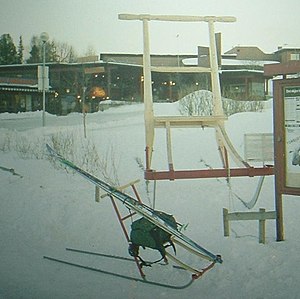
Tynset / Historie
Sparkstøtting-skulpturen i Tynset, med en almindelig sparkstøtting i forgrunden
Tynset er en kommune i Innlandet fylke i Norge. Den grænser i nord til Rennebu og Midtre Gauldal, i nordøst til Os, i øst til Tolga, i syd til Rendalen og Alvdal, og i vest til Folldal og Oppdal. Højeste punkt er Tydalstoppen der er 1.653 moh.